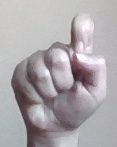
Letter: fa